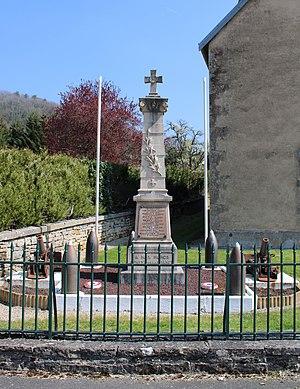
Le monument aux morts de Percey-le-Pautel.
Percey-le-Pautel est une ancienne commune française du département de la Haute-Marne en région Grand Est. Elle est associée à la commune de Longeau en 1972 pour former la nouvelle commune du Vallinot, celle-ci est renommée Longeau-Percey en 1983.
Les monuments aux morts de la guerre 1914-1918 peuvent être surmontés d'éléments symbolisant :